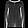
Label: Shirt